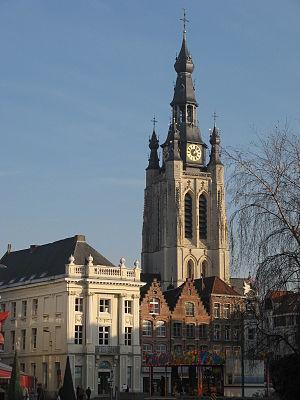
La Grand-Place est la place centrale de la ville belge de Courtrai.